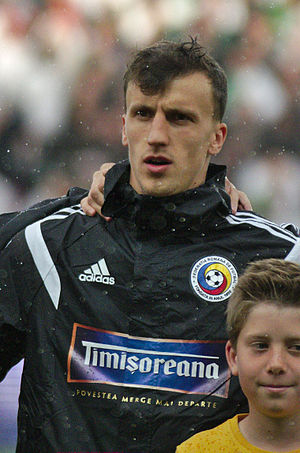
Vlad Chiricheș
Vlad Lulian Chiricheș er en rumænsk fodboldspiller, der spiller som forsvarsspiller hos Napoli og Rumæniens landshold.